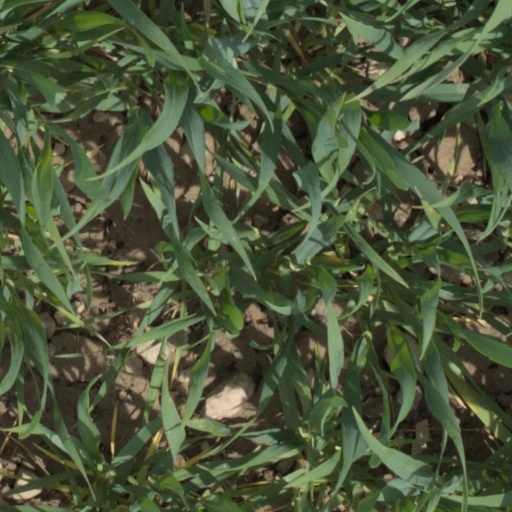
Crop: wheat